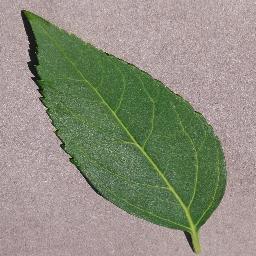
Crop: cherry
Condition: (including_sour)_healthy